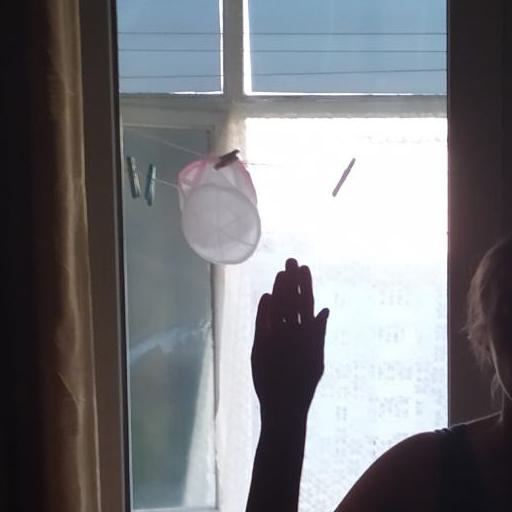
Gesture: stop